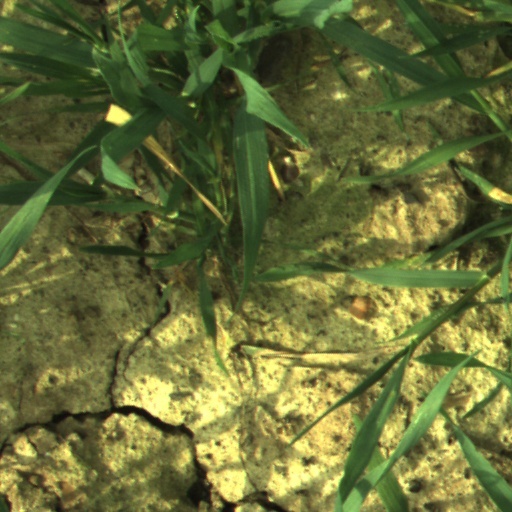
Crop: wheat